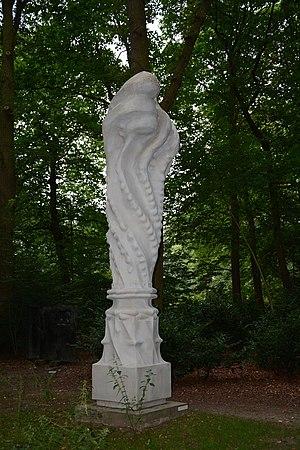
Johan Creten est un sculpteur belge né le 25 juillet 1963 à Saint-Trond en Belgique. Il vit et travaille à Paris.